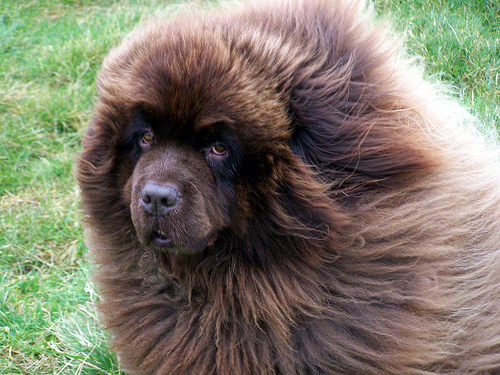
Breed: newfoundland